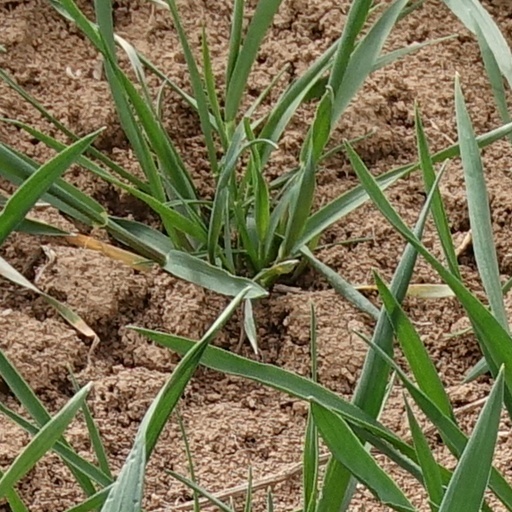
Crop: wheat